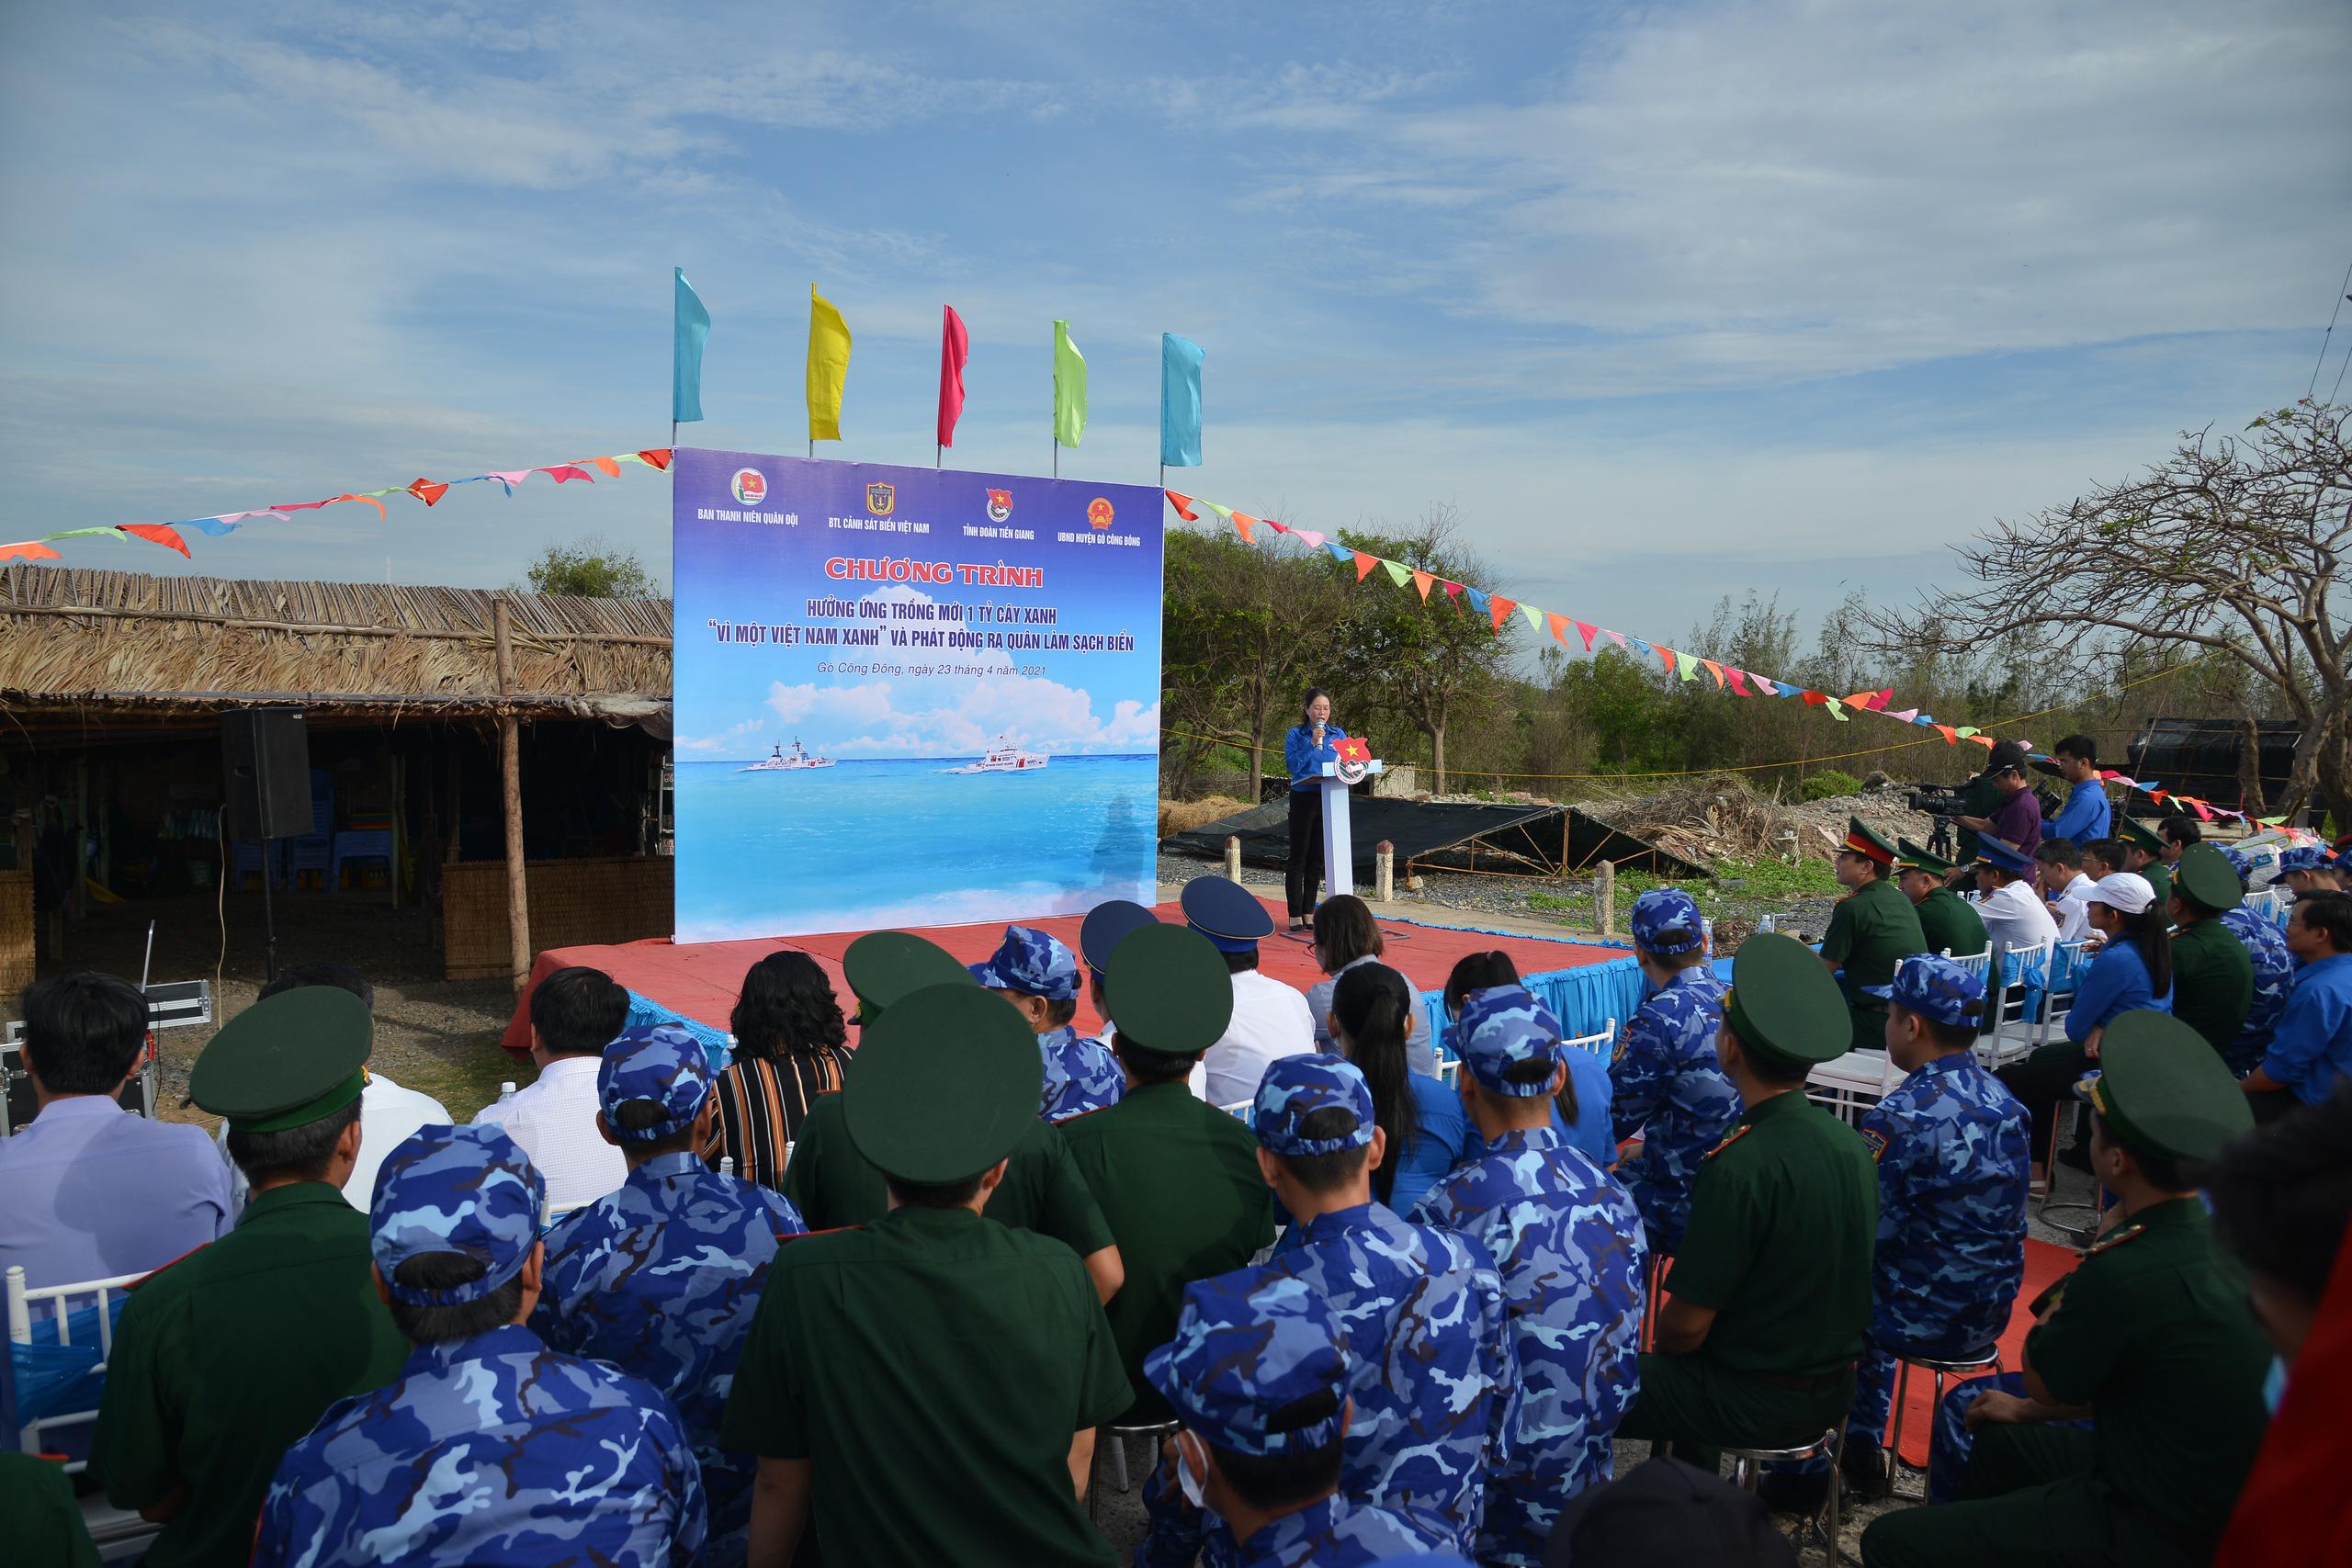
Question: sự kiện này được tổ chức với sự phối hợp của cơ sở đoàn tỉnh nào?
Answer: tỉnh đoàn tiền giang